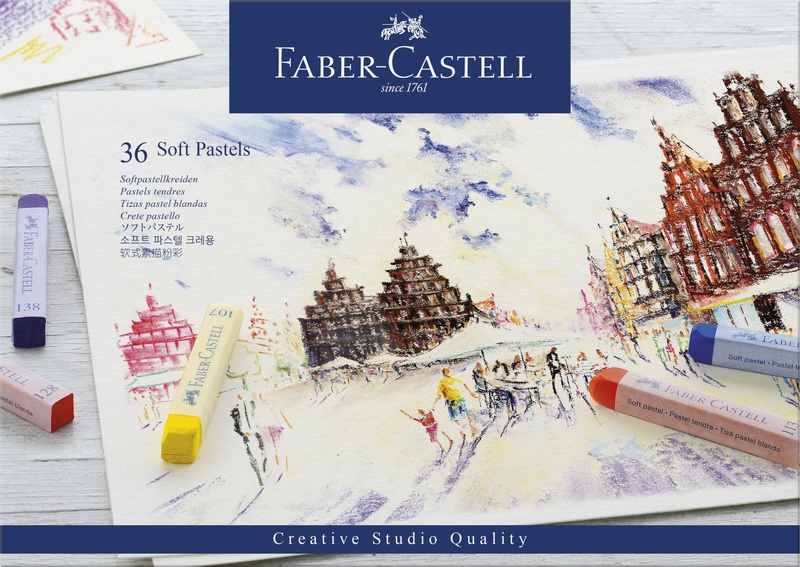
Faber Castell - Faber Castell fc-128336 pastelkrijt creative studio softpastel 36 delig etui
Brand: Faber Castell
Pastelkrijt van fijne kwaliteit. Krachtige volle tinten, aangevuld door zachte tussentinten vormen een ideaal spectrum voor elke gewenste kleurstemming. Door de vierkante vorm is het mogelijk om fijne lijnen te maken of grote vlakken te vullen. Etui à 36 st.
Category: Office Supplies > Office Instruments > Writing & Drawing Instruments > Pastels > Soft Pastels